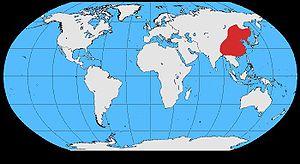
Le Choucas de Daourie ou choucas à collier, est une espèce d'oiseaux de la famille des Corvidae.